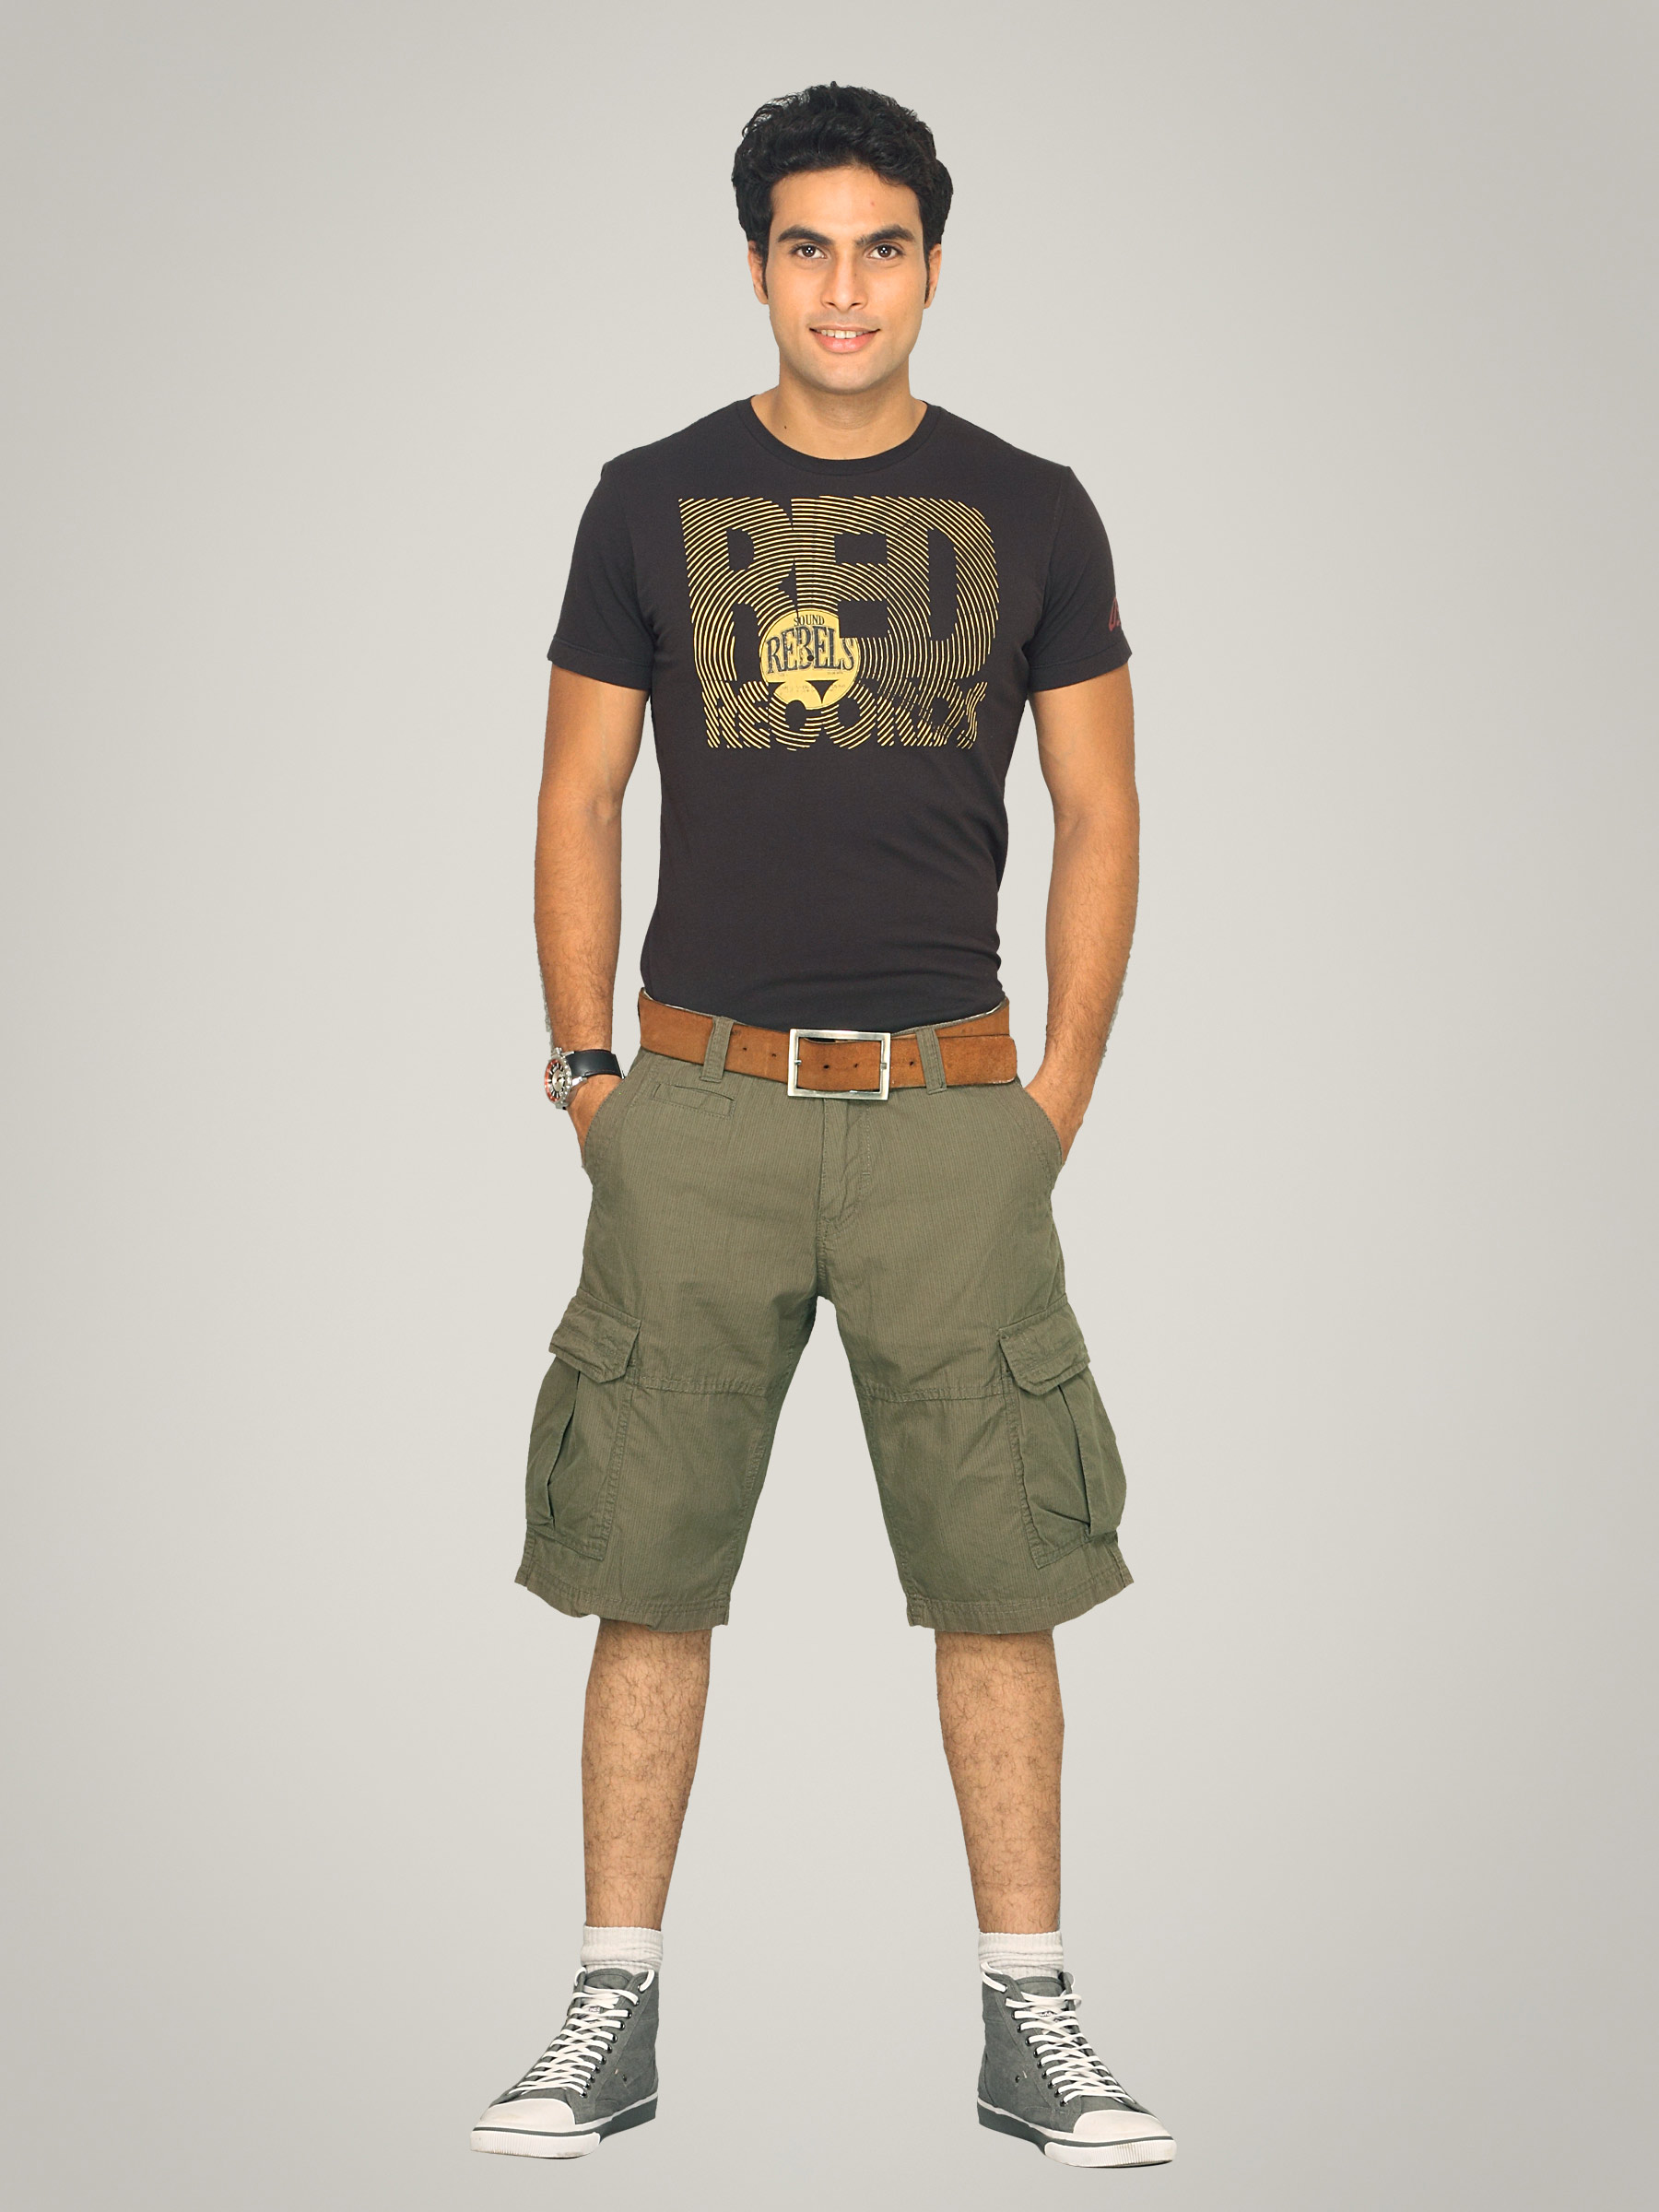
s.Oliver Men Pin Striped Olive Green Cargo Shorts
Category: Apparel / Bottomwear / Shorts
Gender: Men
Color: Green
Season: Summer 2011
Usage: Casual